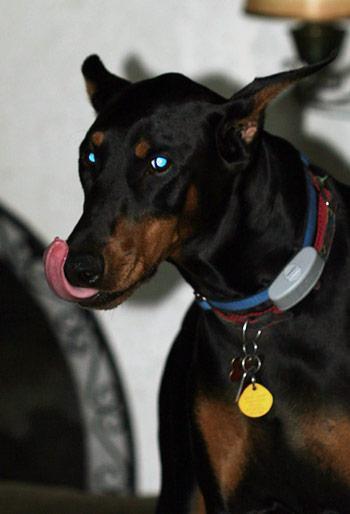
Doberman